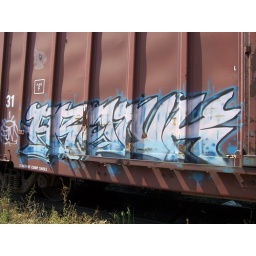
Some neat graffiti spraypainted on the side of a train car in Defiance, Ohio.